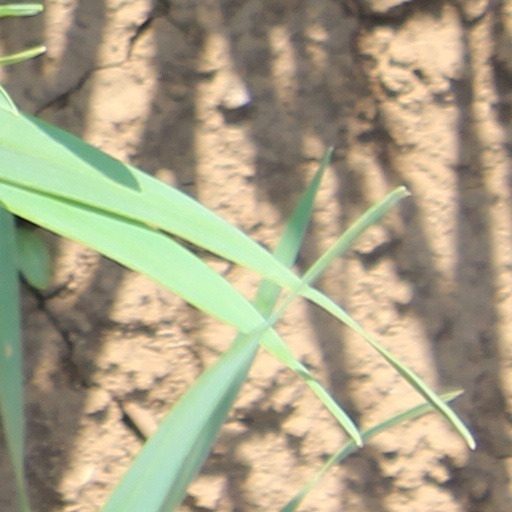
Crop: wheat